John Winslow (1597–1674)

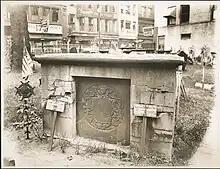
Grave of Mary Chilton Winslow, ca. 1920-1960. Leon Abdalian Collection, Boston Public Library

He died between March 12, 1673/4 and May 21, 1674, in Boston, Massachusetts Bay Colony. At the time of his death he was one of the wealthiest merchants in Boston. Both he and his wife were buried in King's Chapel Burying Ground in Boston. They both left wills that survive today.